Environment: lab
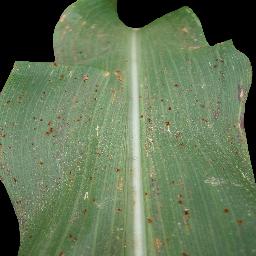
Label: common_rust